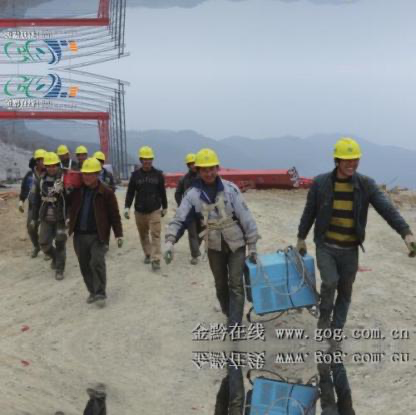
Objects in the image:
label: helmet
label: helmet
label: helmet
label: helmet
label: helmet
label: helmet
label: helmet
label: helmet
label: helmet
label: helmet